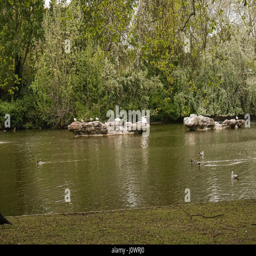
sports team on their island on the lake